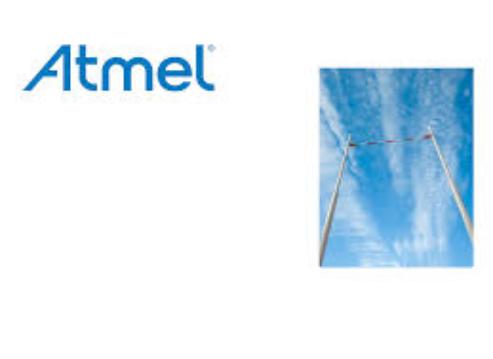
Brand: atamel
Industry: Medical